Microsoft Minesweeper

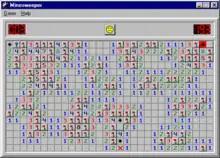
The Windows 98 version of Microsoft Minesweeper

In early versions of the game, a cheat code let players peek beneath the tiles.